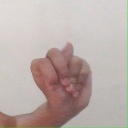
अक्षर: न